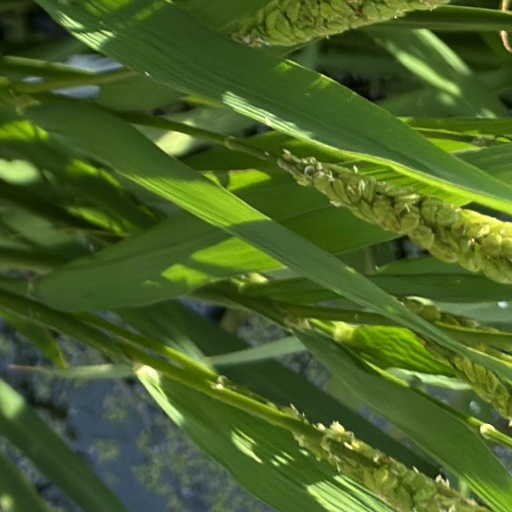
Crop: rice